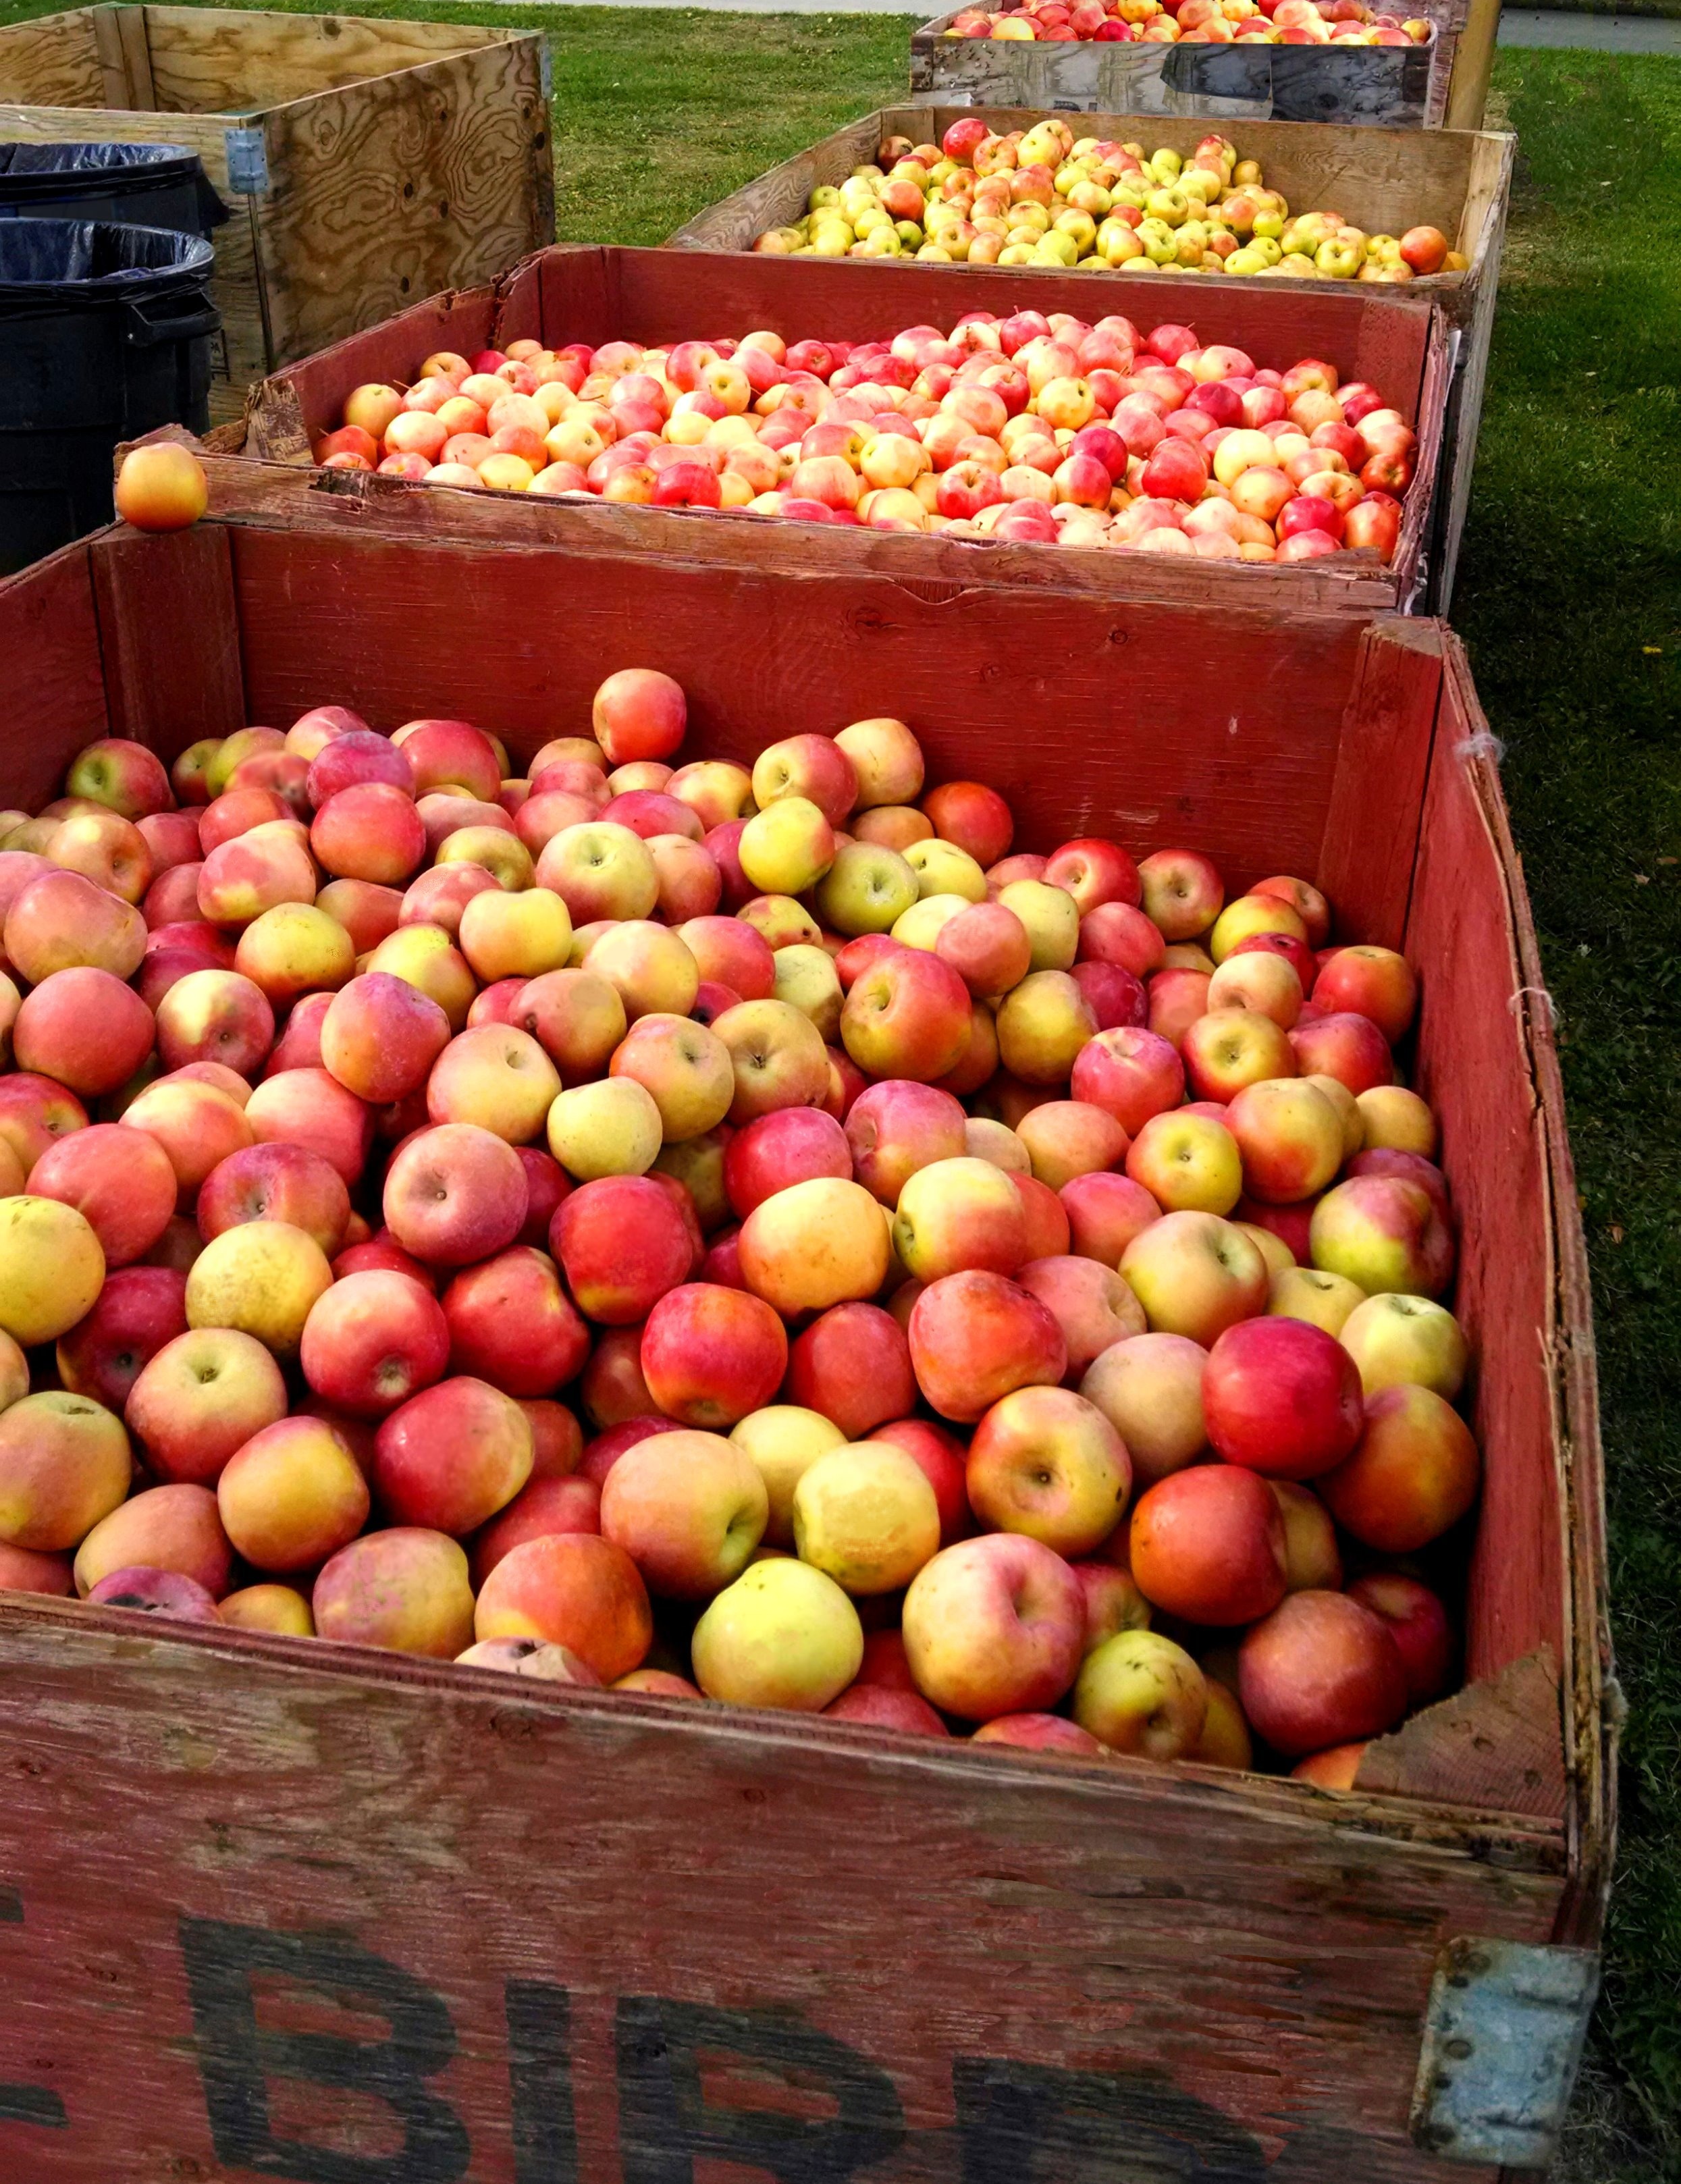
apple, plant, fruit, sweet, food, harvest, produce, natural, fresh, apples, flowering plant, rose family, land plant